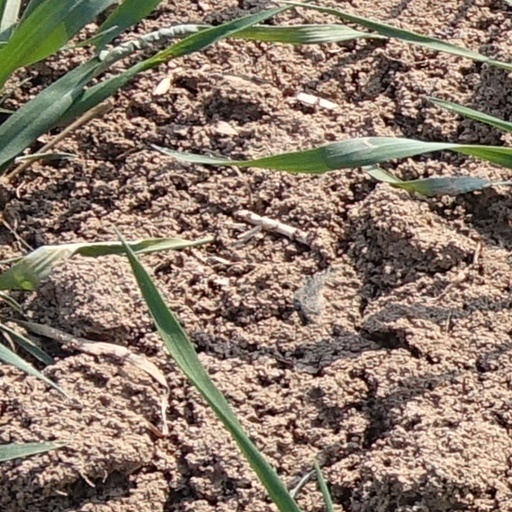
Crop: wheat